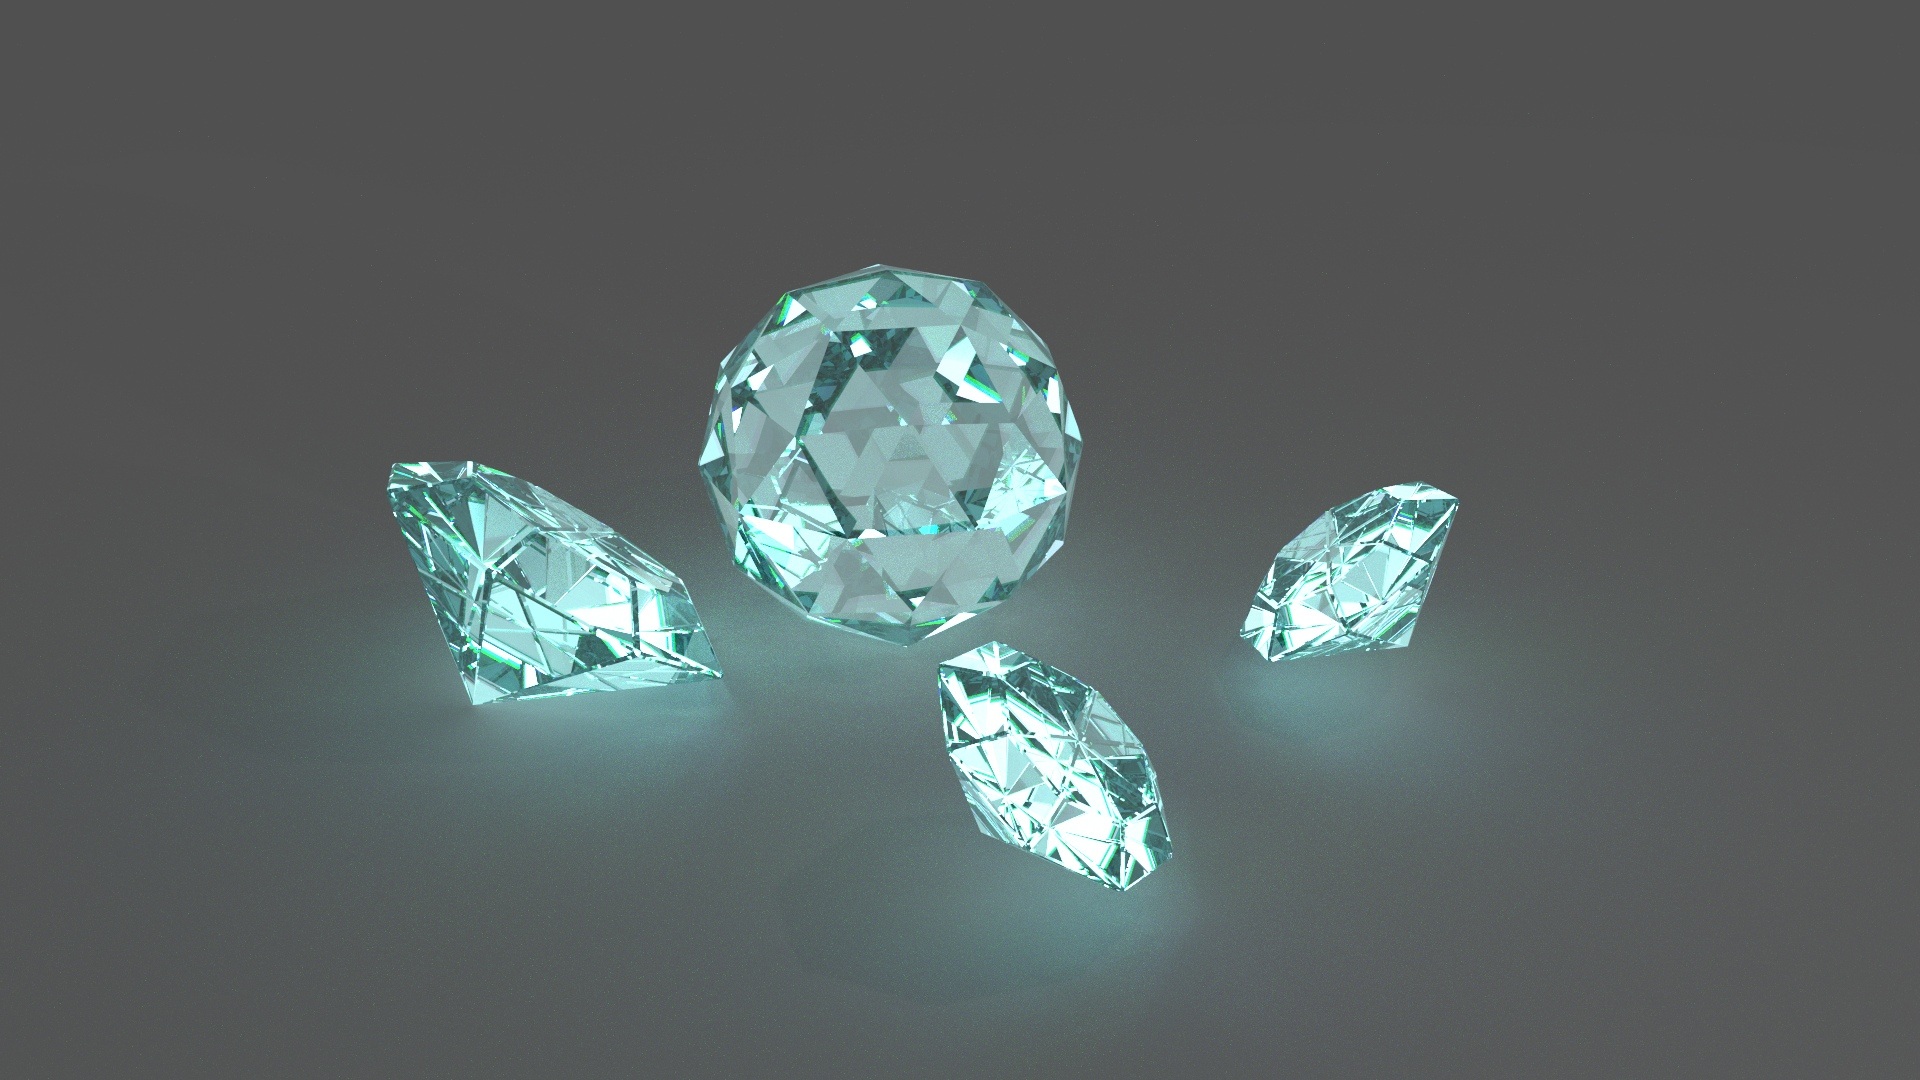
petal, shine, jewelry, jewellery, crystal, diamond, diamonds, emerald, gemstone, fashion accessory